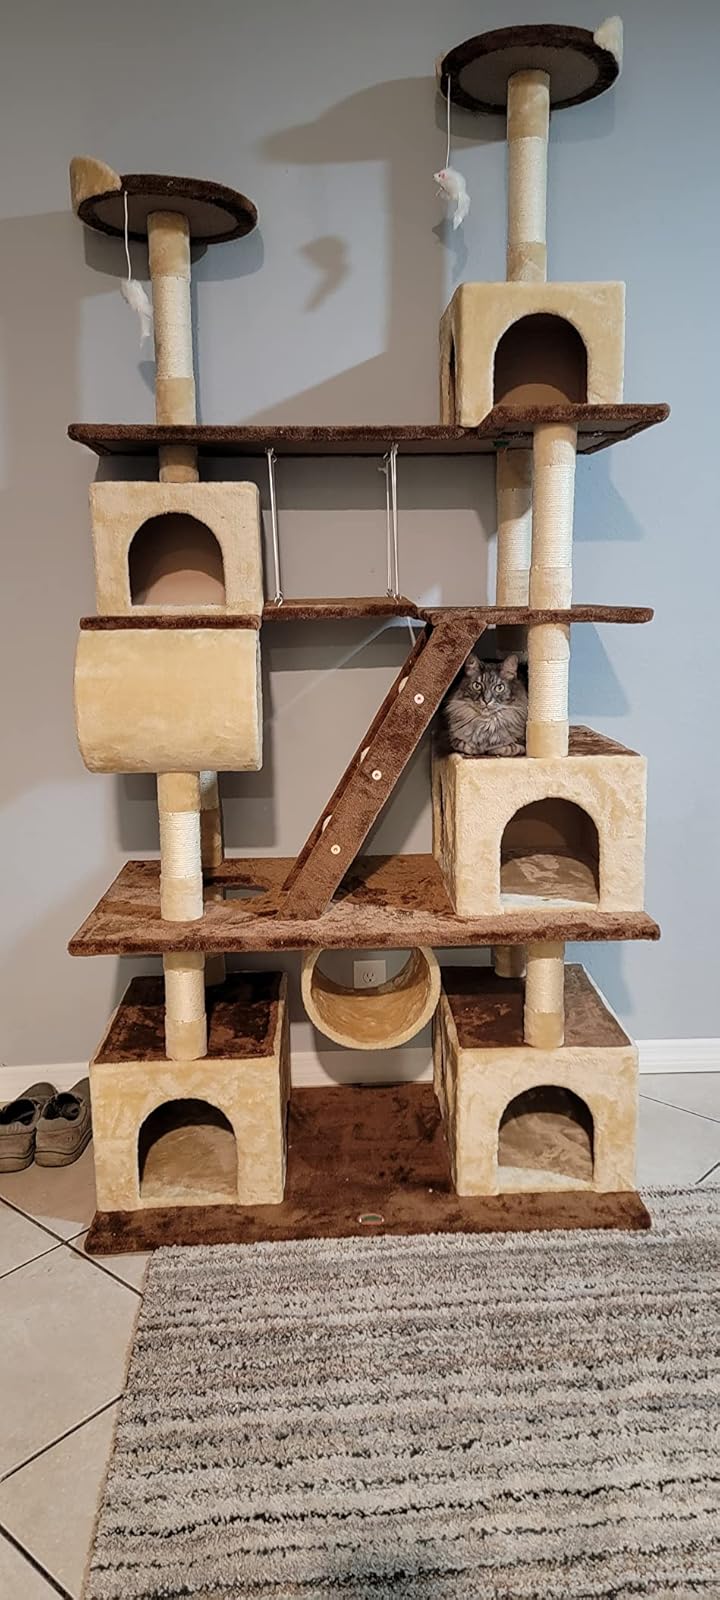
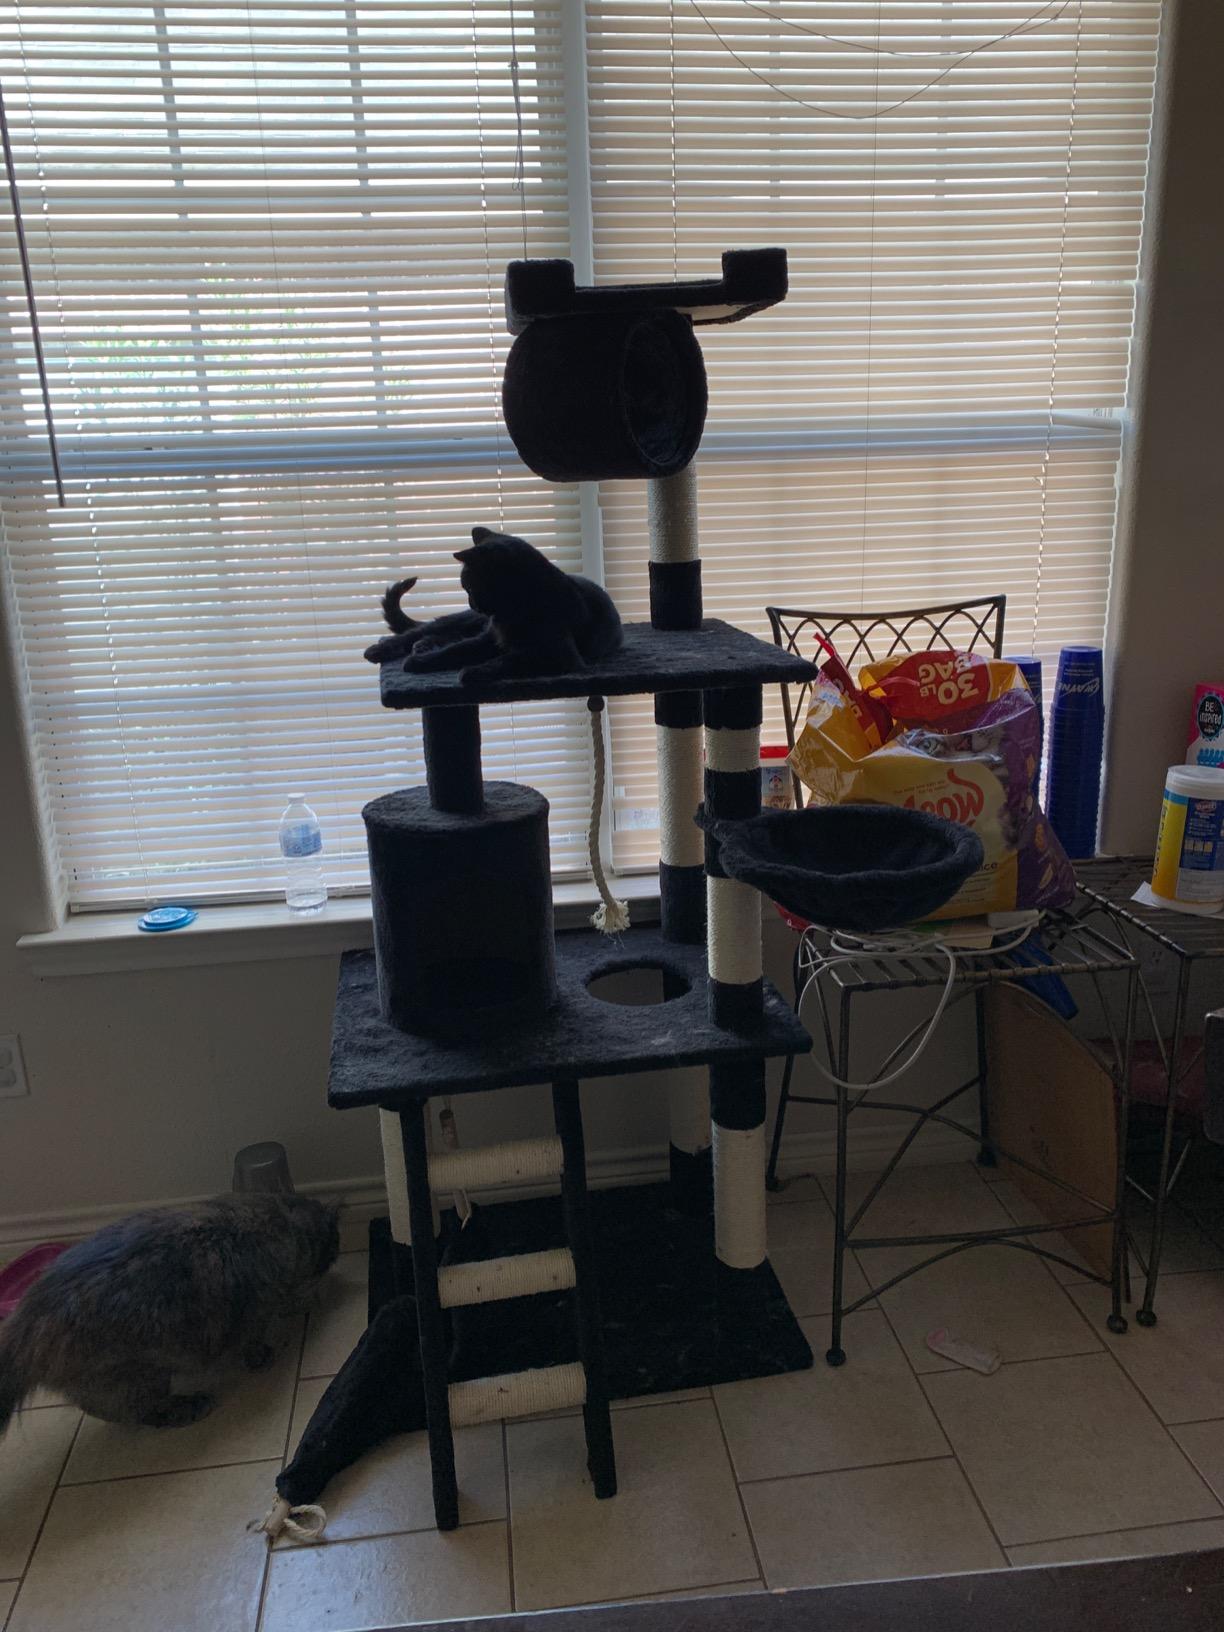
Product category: items_cat tree
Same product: no